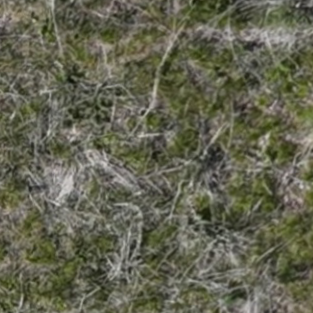
Month: may